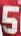
Number: 5